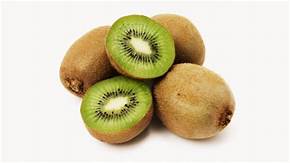
Label: Kiwi